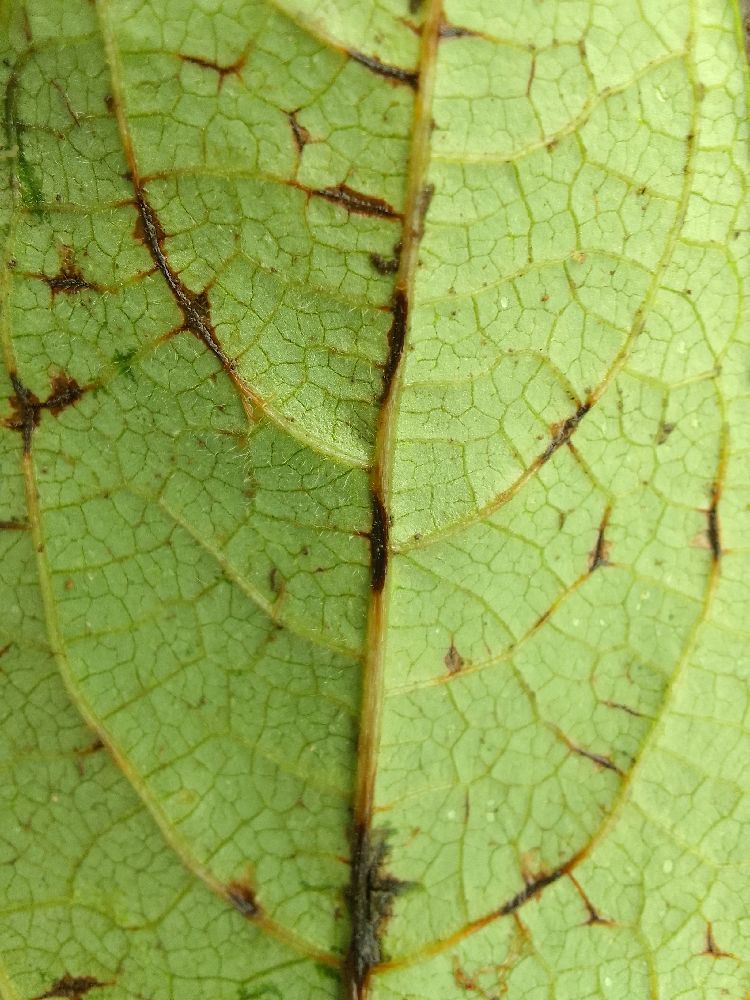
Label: anthracnose